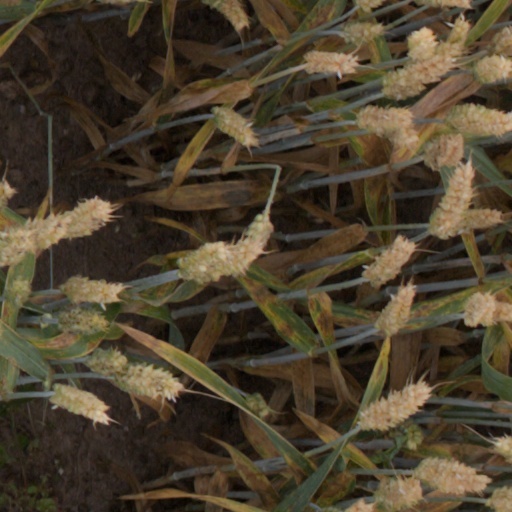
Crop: wheat